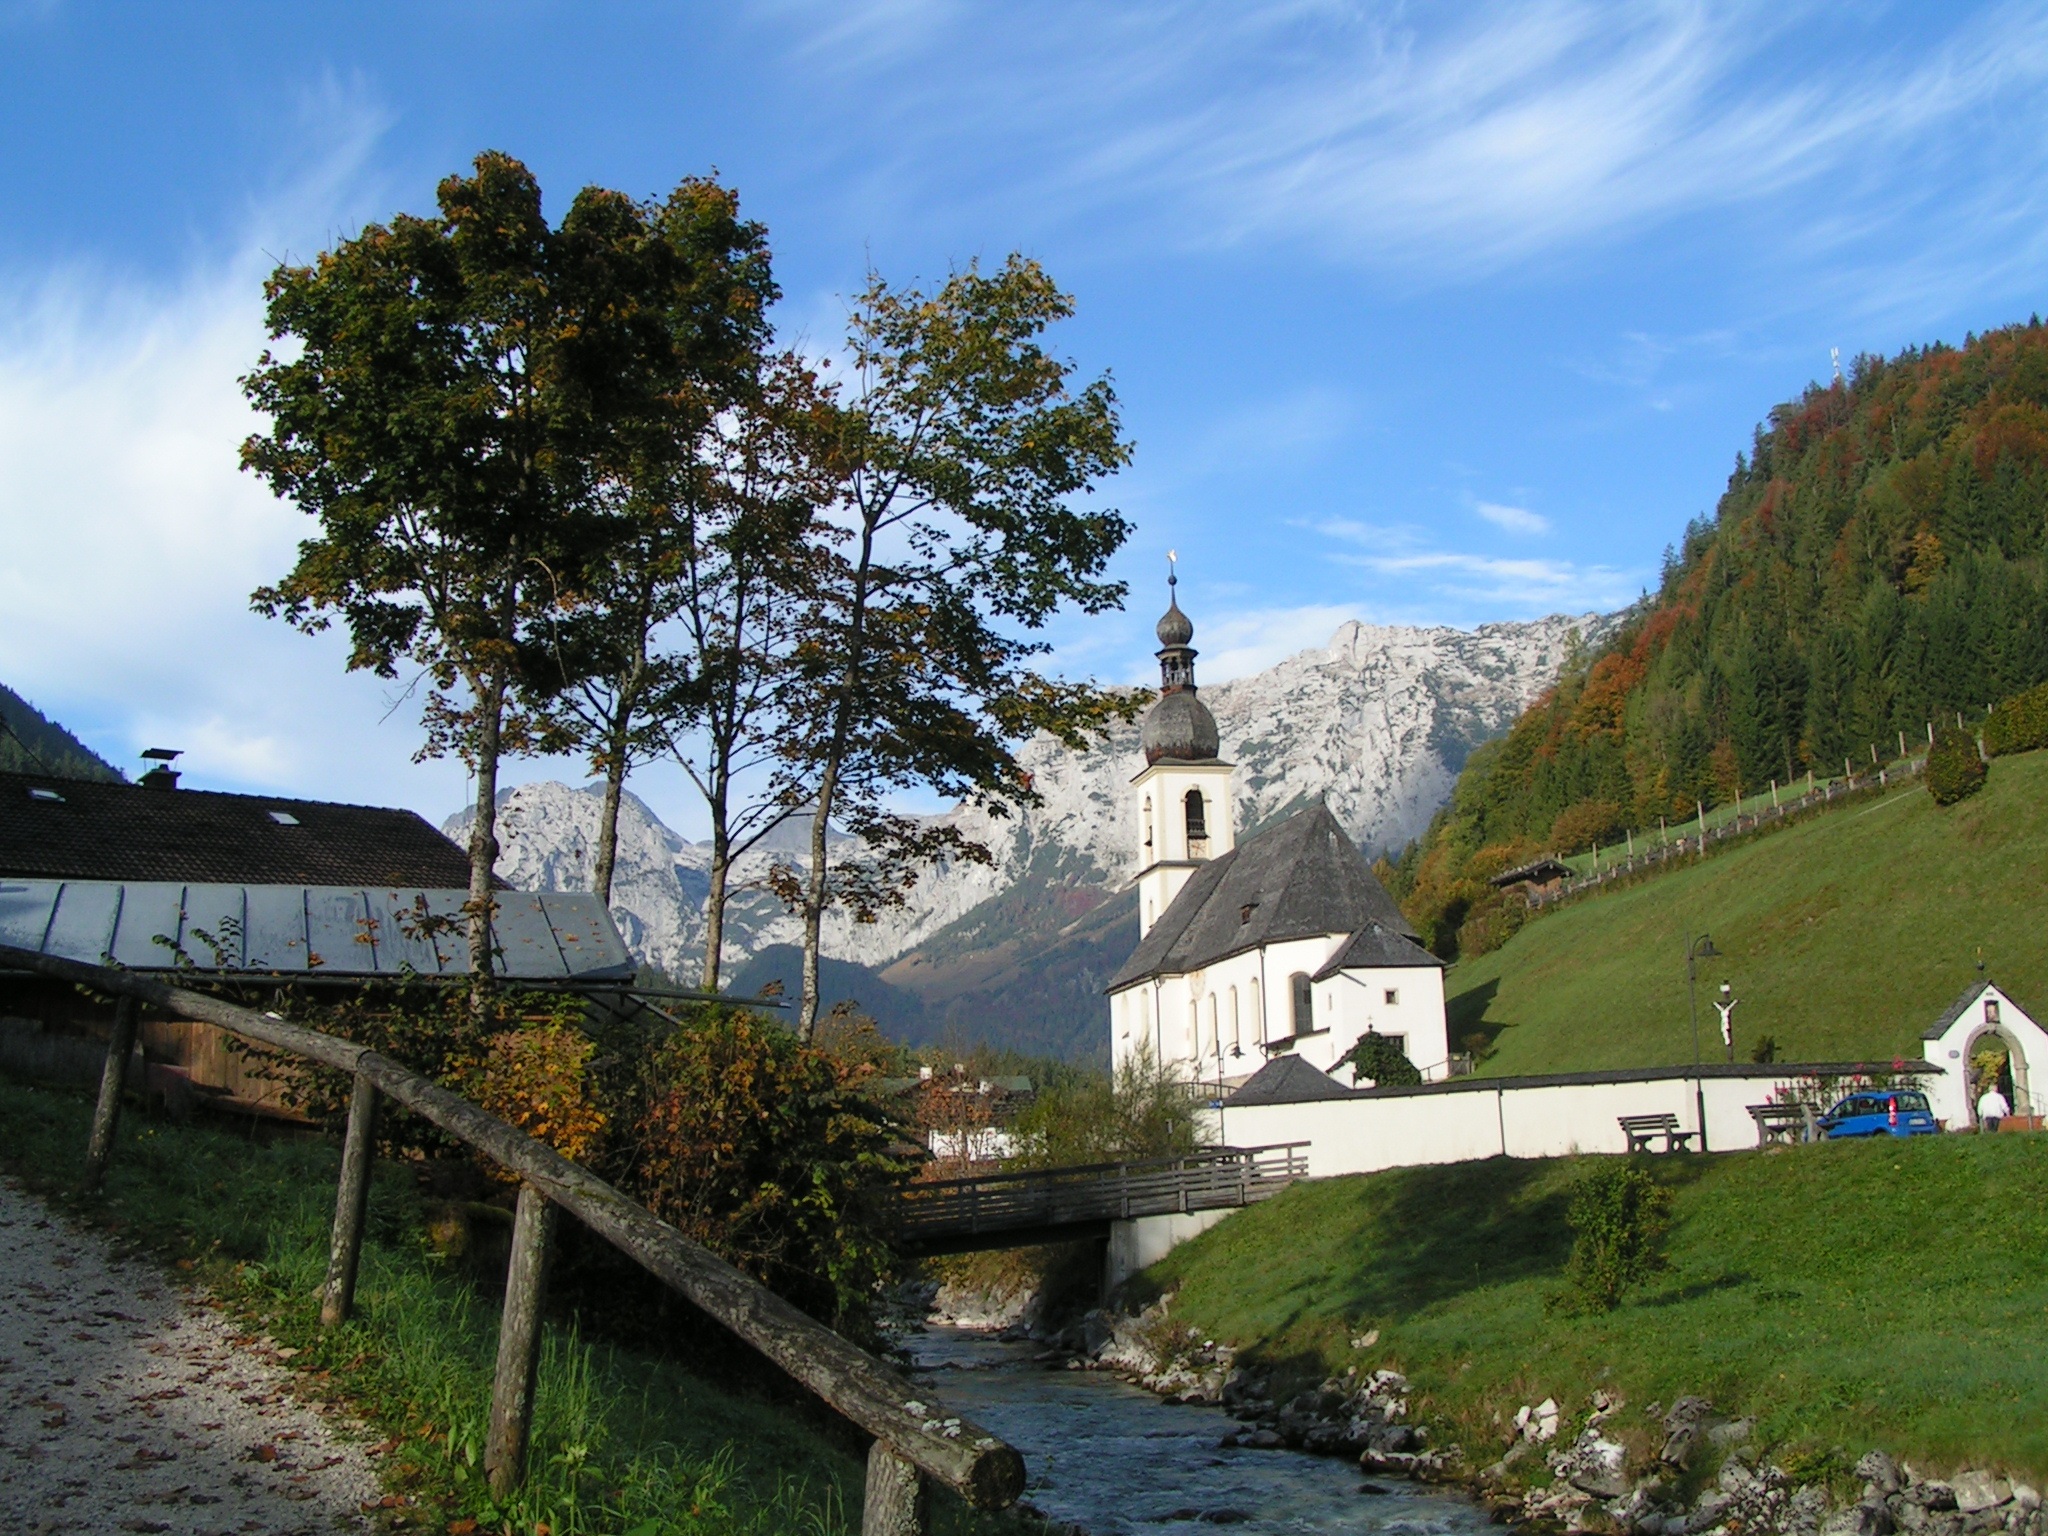
coast, tree, mountain, lake, town, river, mountain range, vacation, village, alpine, fjord, church, reservoir, tourism, national park, waterway, mountains, alps, mood, rural area, berchtesgadener land, berchtesgaden national park, berchtesgaden alps, landform, ramsau, mountainous landforms